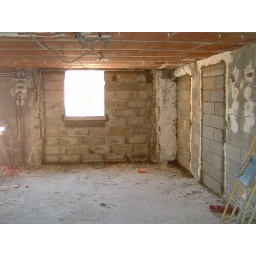
door filled on window cills in place